Cesar Montano

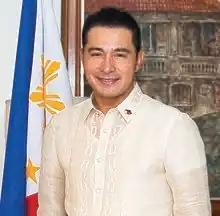
Montano in 2017

Cesar Demontaño Manhilot (born August 1, 1962) is a Filipino actor, film producer, film director and aspiring politician.